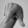
ASL letter: Q